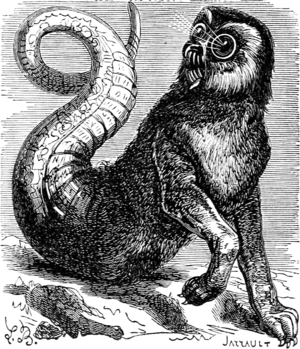
Une illustration pour l’article Amon dans le Dictionnaire infernal par Collin de Plancy.